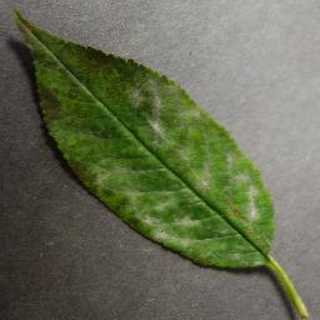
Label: cherry_powdery_mildew